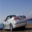
Label: automobile